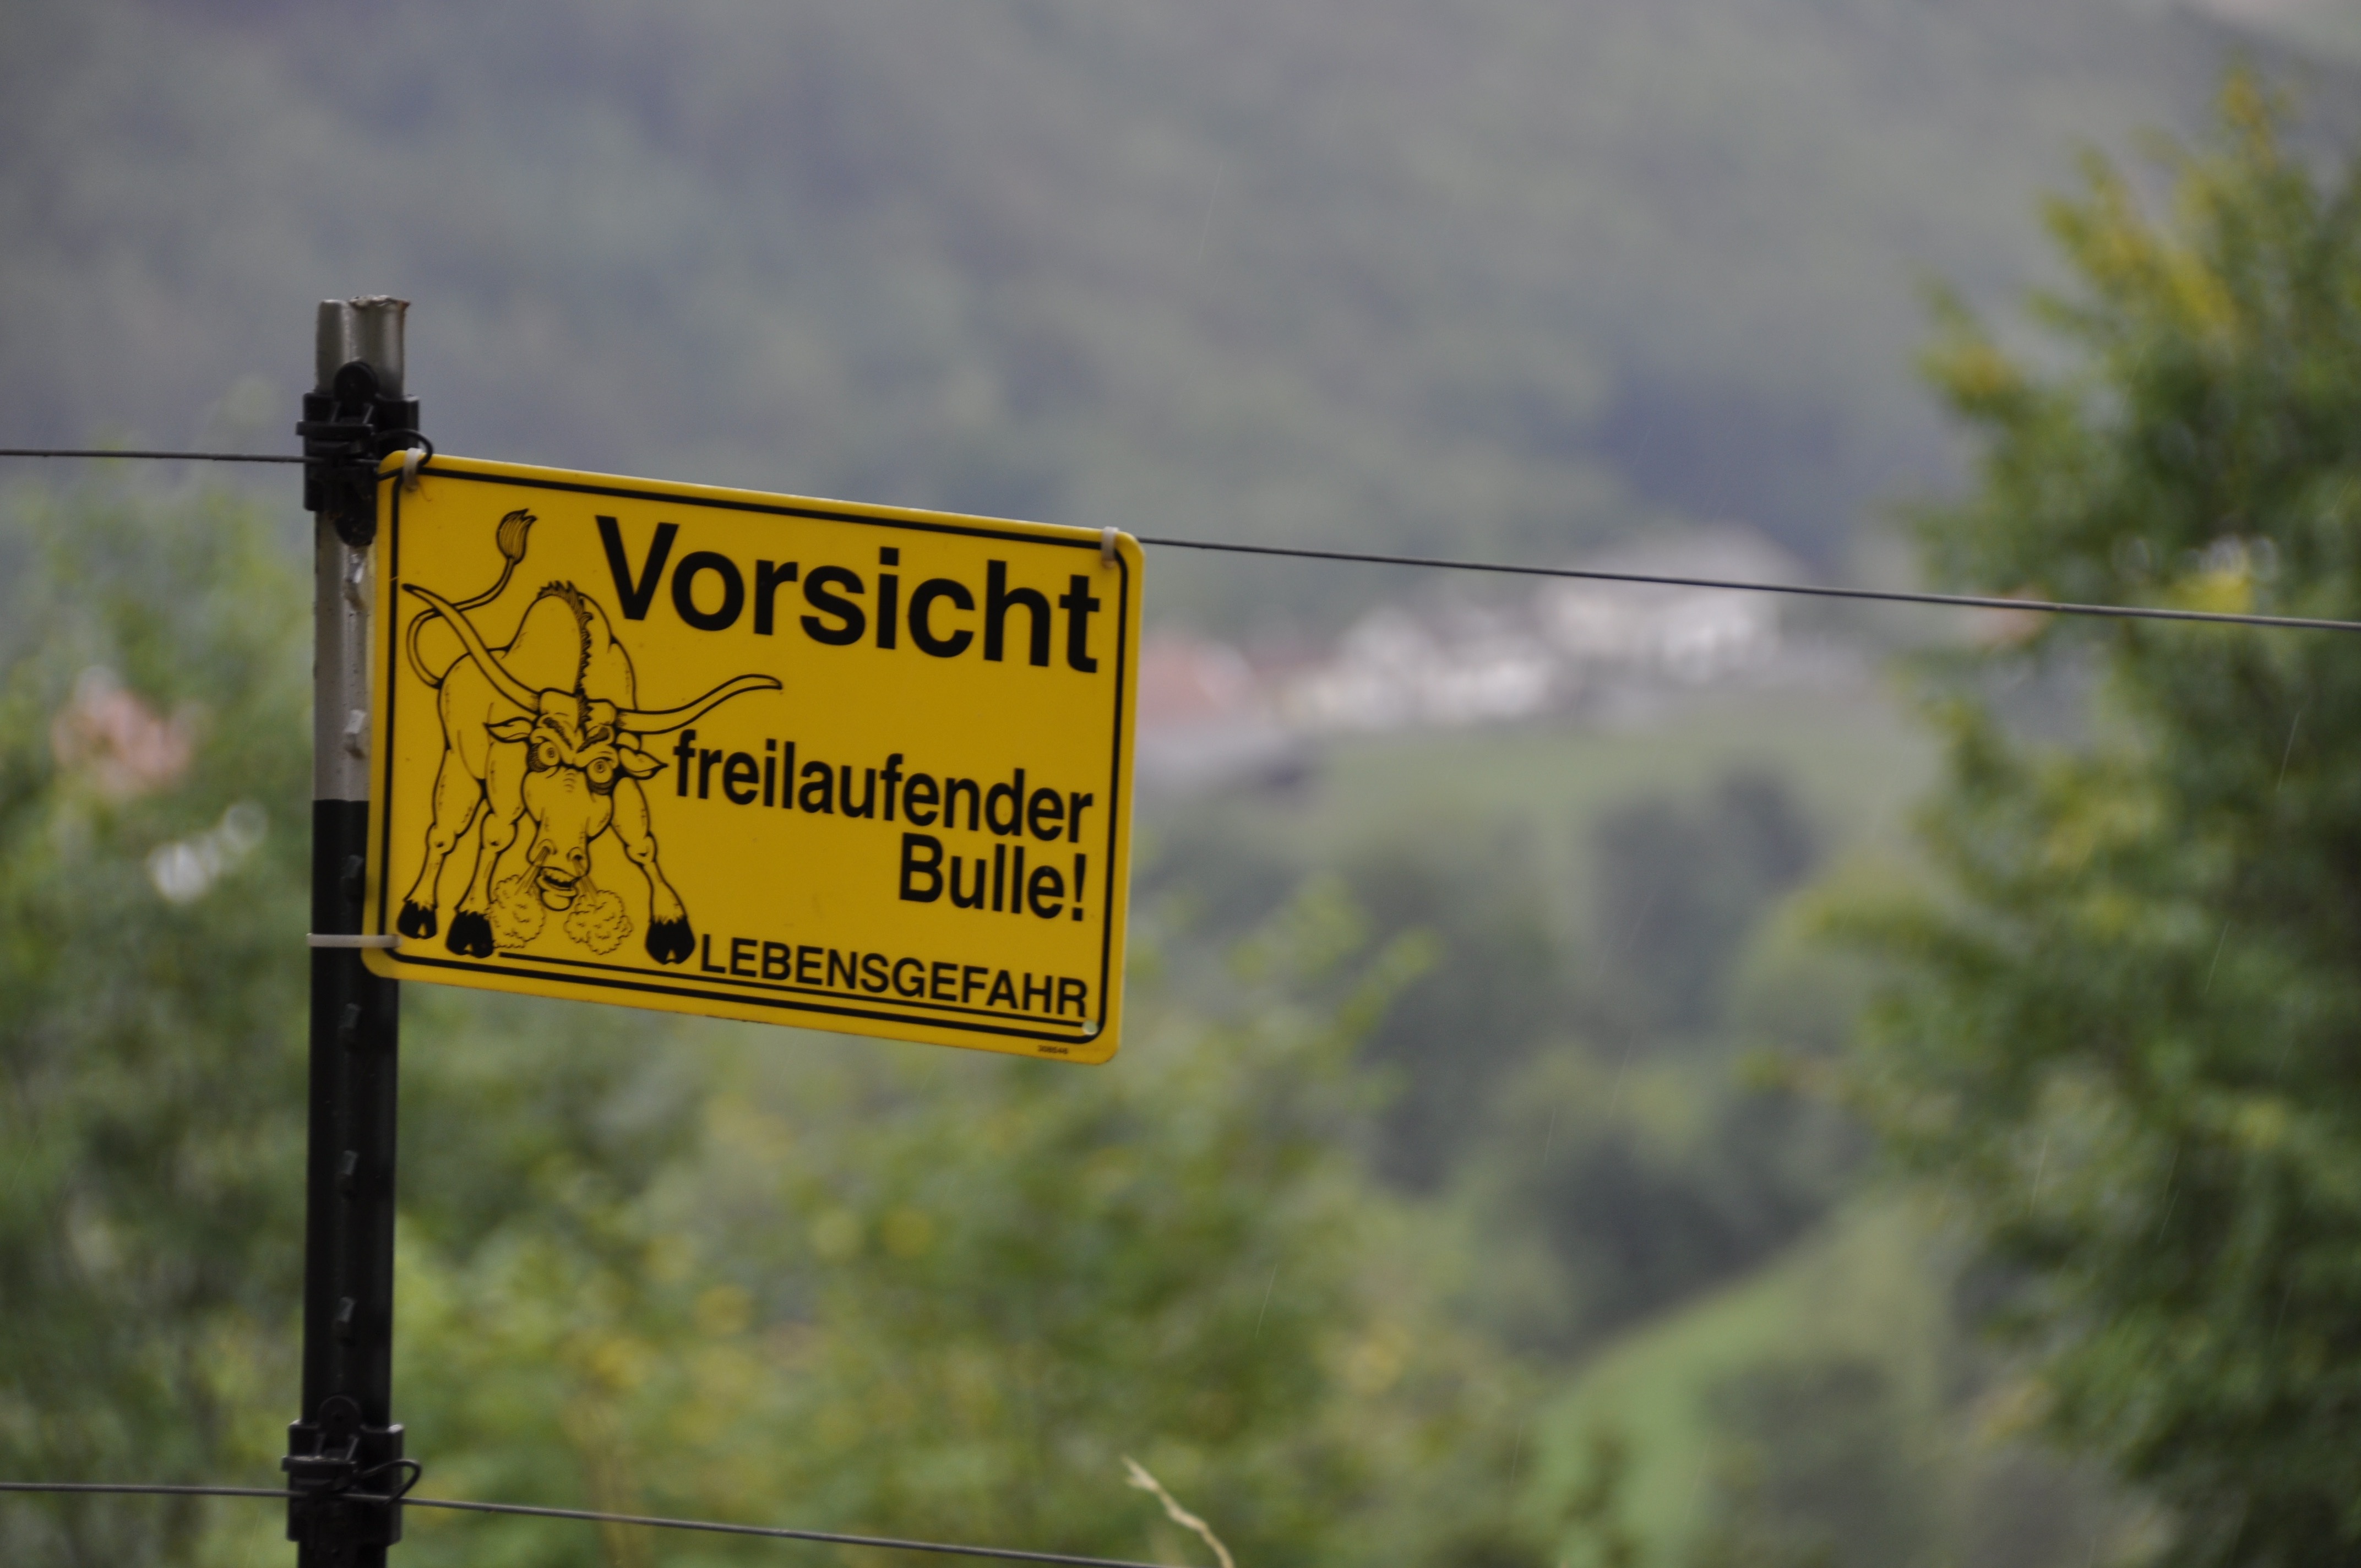
road, animal, sign, street sign, signage, road trip, bull, shield, traffic sign